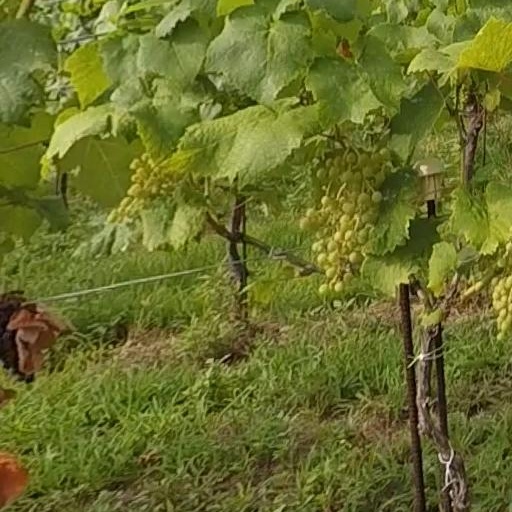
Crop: grape